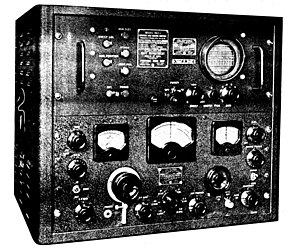
Panoramamodtager
RBY-1, US Navy Panoramic Radio Adaptor RBY-1 med Hallicrafters SX-28. Panoramamodtageren er den øvre del.
En panoramamodtager, panoramaadaptor eller spektrumskop er en specialiseret spektrumanalysator opfundet af Marcel Wallace, der viser aktiviteten på et udsnit af et frekvensbånd på en skærm, forstået som signalstyrken modtaget for de enkelte radiosendere på frekvensbåndet.